Gosford Park

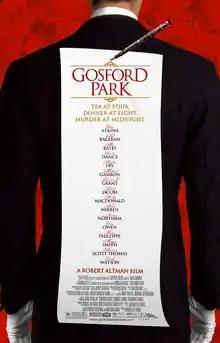
Theatrical release poster

Gosford Park is a 2001 satirical black comedy mystery film directed by Robert Altman and written by Julian Fellowes. The film, which is influenced by Jean Renoir's French classic "The Rules of the Game", follows a party of wealthy Britons plus an American producer, and their servants, who gather for a shooting weekend at Gosford Park, an English country house. A murder occurs after a dinner party, and the film goes on to present the subsequent investigation from the servants' and guests' perspectives.